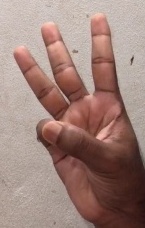
ASL sign: W